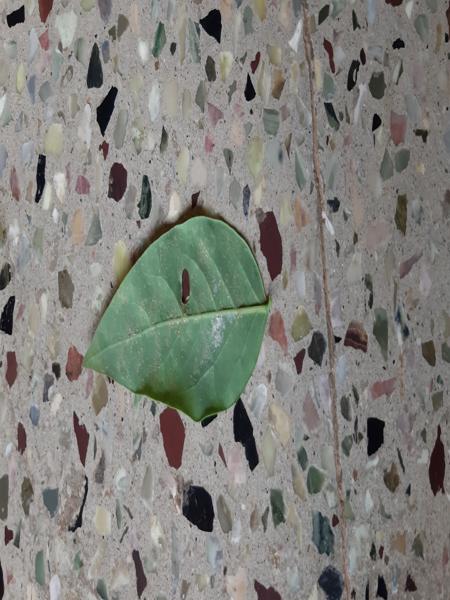
Plant: Amla